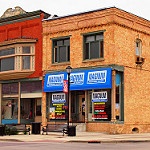
Label: buildings